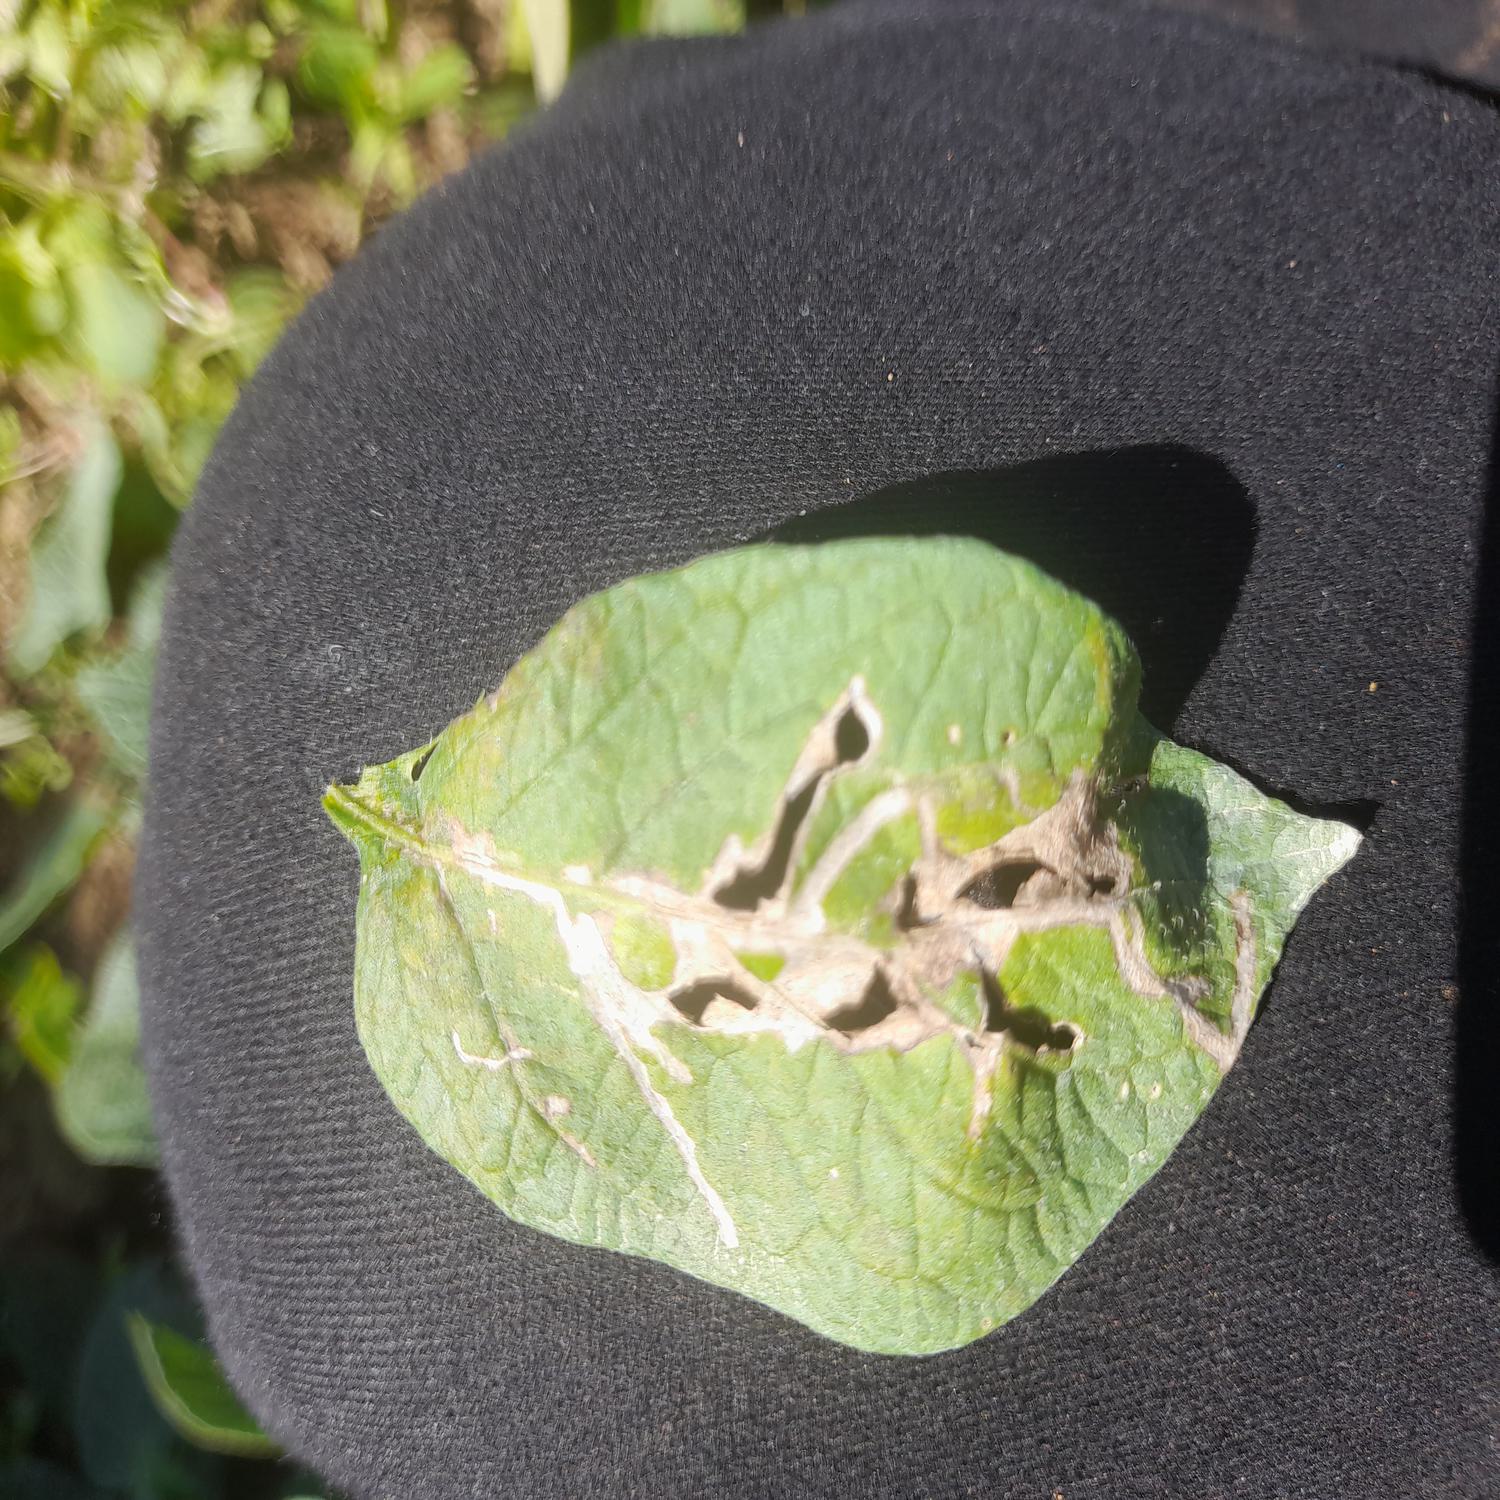
Label: Pest